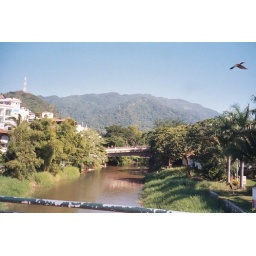
View upriver from the new pedestrian bridge over the mouth of the river